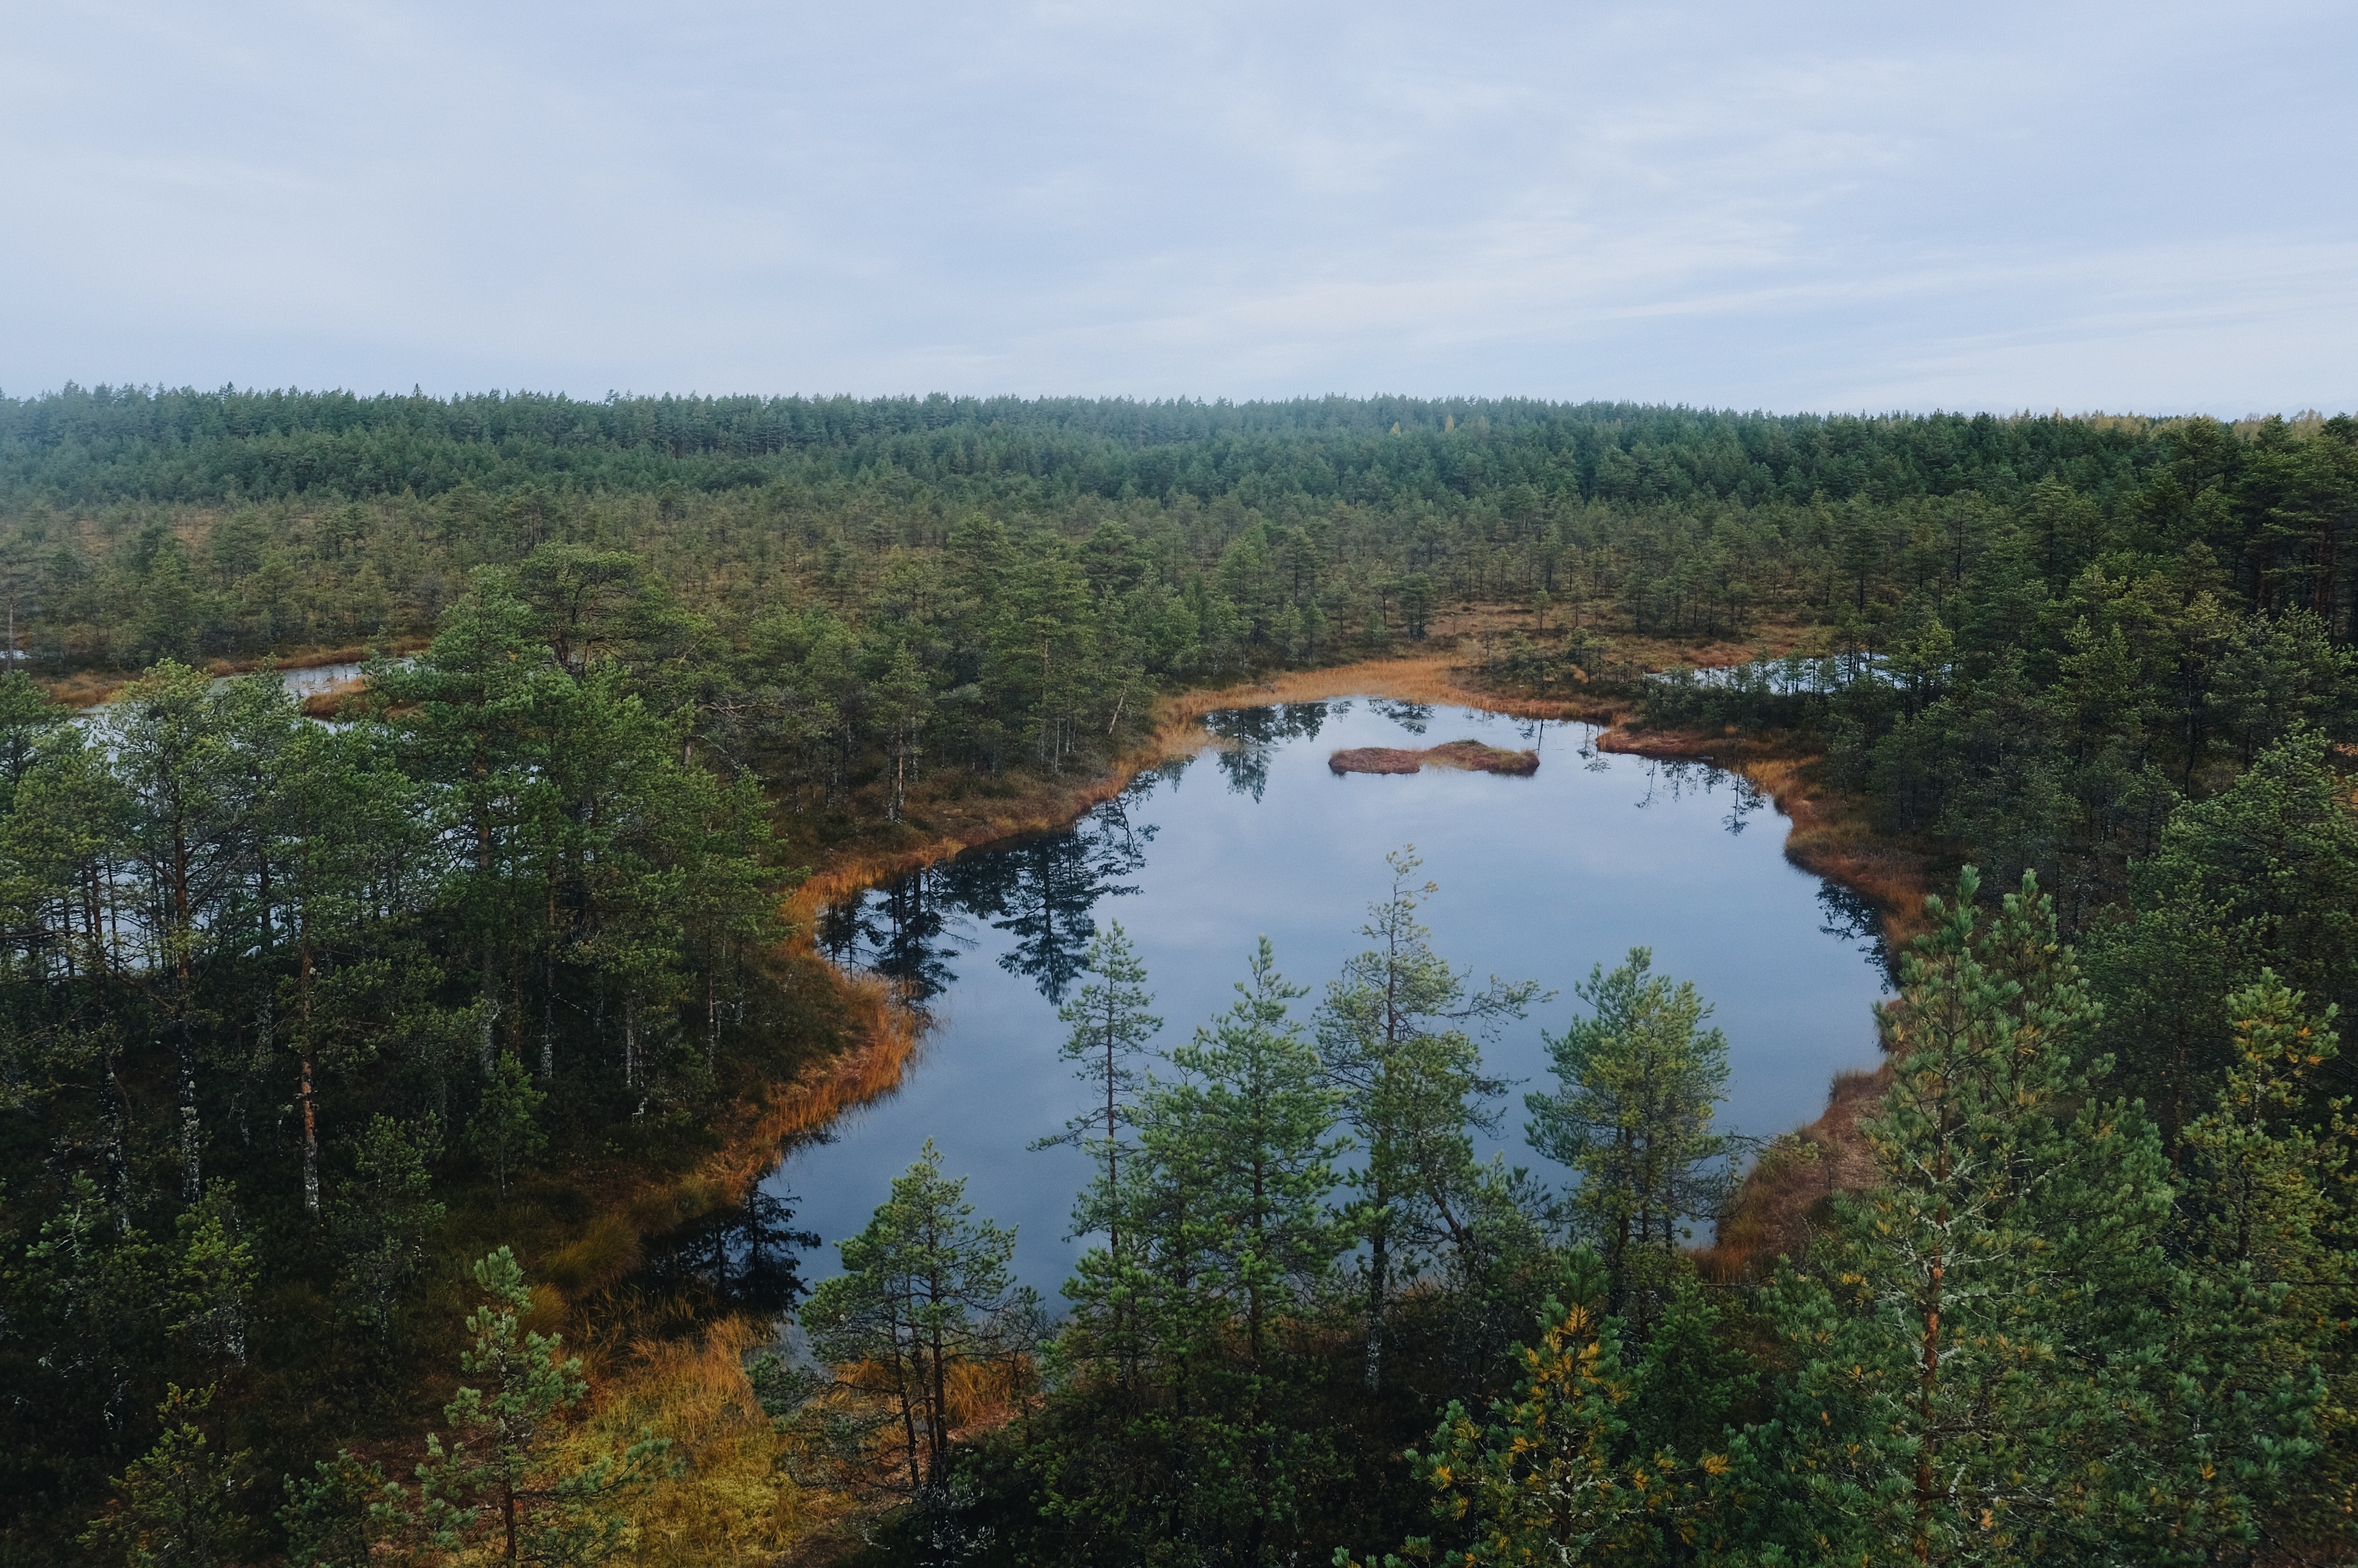
nature reserve, wetland, ecosystem, vegetation, wilderness, water resources, riparian zone, river, bog, biome, floodplain, tree, water, shrubland, sky, bank, forest, swamp, riparian forest, watercourse, escarpment, creek, kettle, fluvial landforms of streams, national park, marsh, lake, fen, reservoir, state park, tropical and subtropical coniferous forests, bayou